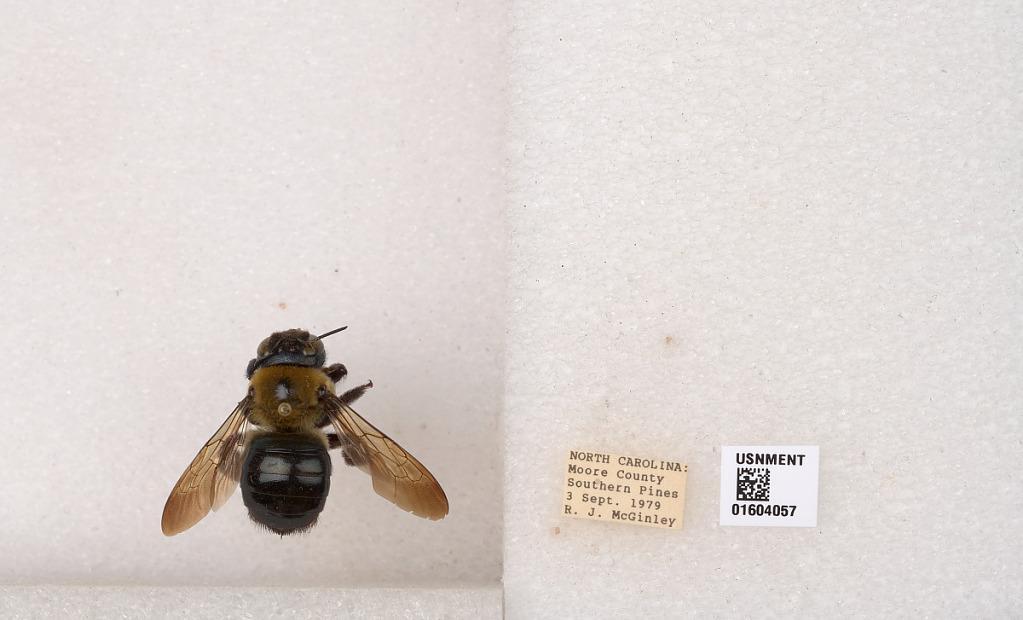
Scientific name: Xylocopa (Xylocopoides) virginica virginica (Linnaeus)
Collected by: R. McGinley
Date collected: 1979-9-3
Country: United States
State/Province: North Carolina
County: Moore
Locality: Southern Pines
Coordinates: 35.174, -79.3923